Blaiklock Glacier

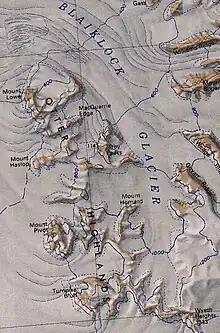
Otter Highlands to the southwest of Blaiklock Glacier

It flows north and then northeast between the Otter Highlands to the west and the Haskard Highlands to the east.